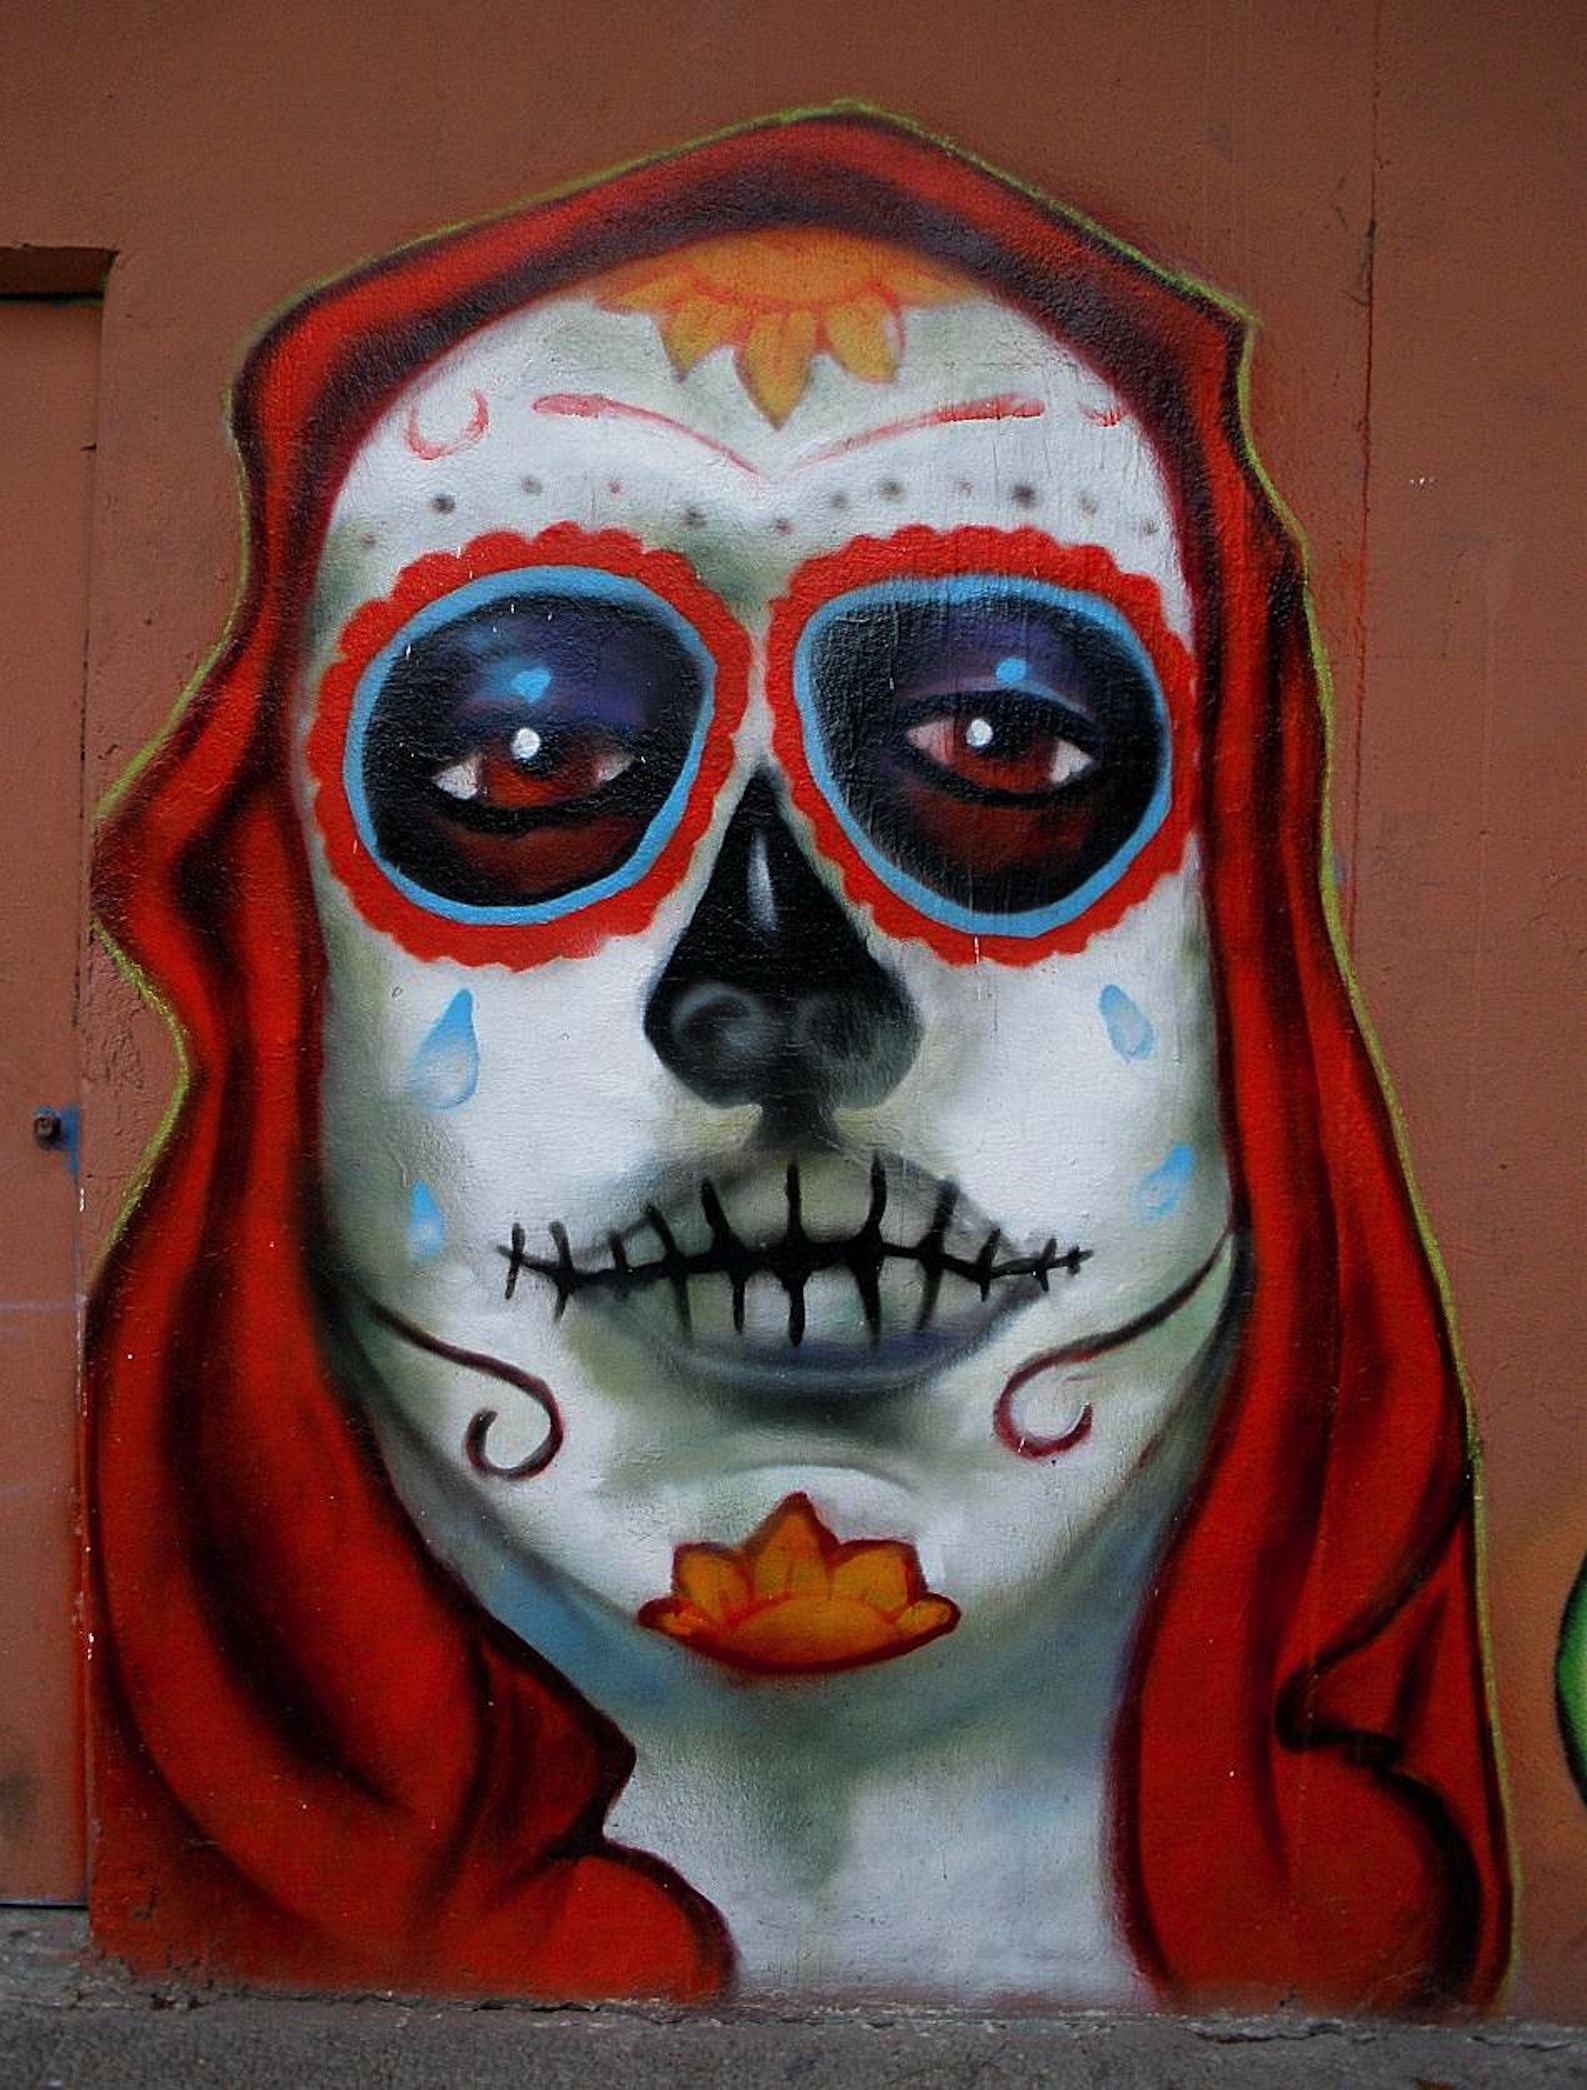
man, wall, portrait, artistic, graffiti, painting, outside, art, spain, illustration, head, modern art, artistry, vitoria gasteiz